Sky position (RA, Dec in degrees): 177.586, 3.049
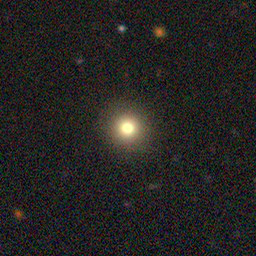
Galaxy morphology: Round Smooth Galaxies